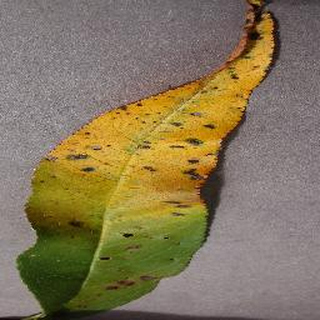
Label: peach_bacterial_spot